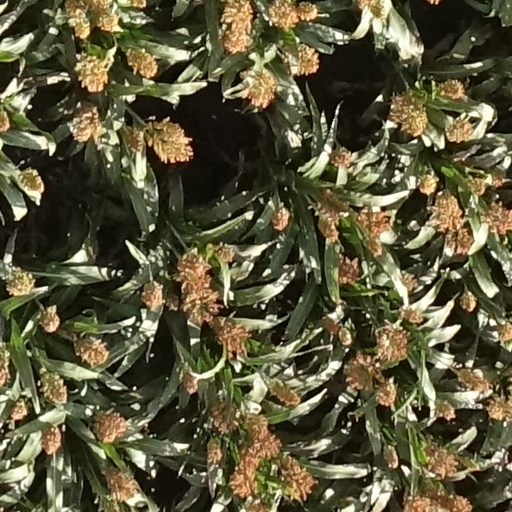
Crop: sorghum